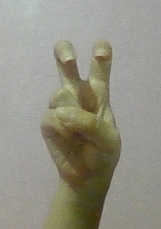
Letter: toot